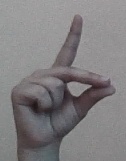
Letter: ta